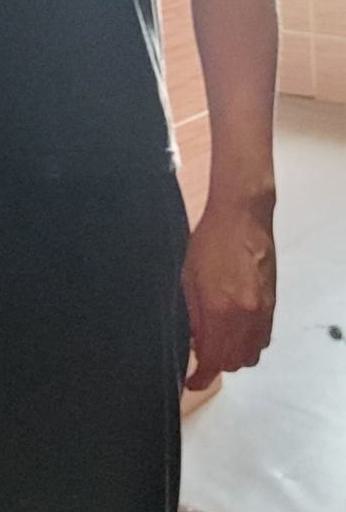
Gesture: no_gesture